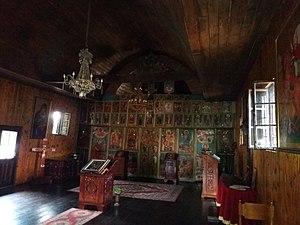
L'église en bois de la Sainte-Trinité de Selevac est une église orthodoxe serbe située à Selevac, dans le district de Podunavlje et dans la municipalité de Smederevska Palanka en Serbie. Elle est inscrite sur la liste des monuments culturels de grande importance de la République de Serbie.